Smith-Taylor Cabin

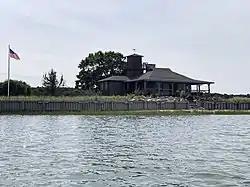
Taylor Island on Shelter Island, October 2008

Smith-Taylor Cabin is an historic Adirondack style log cabin located in Coecles Harbor on Taylor's Island (Cedar Island) at Shelter Island in Suffolk County, New York. The original cabin was built around 1900 by Francis Marion Smith of "20 Mule Team Borax" fame. In 1937 S. Gregory Taylor (Soterios Gregorios Tavoulares) added a bedroom, bathroom, kitchen, foyer, and landmark tower with catwalk.